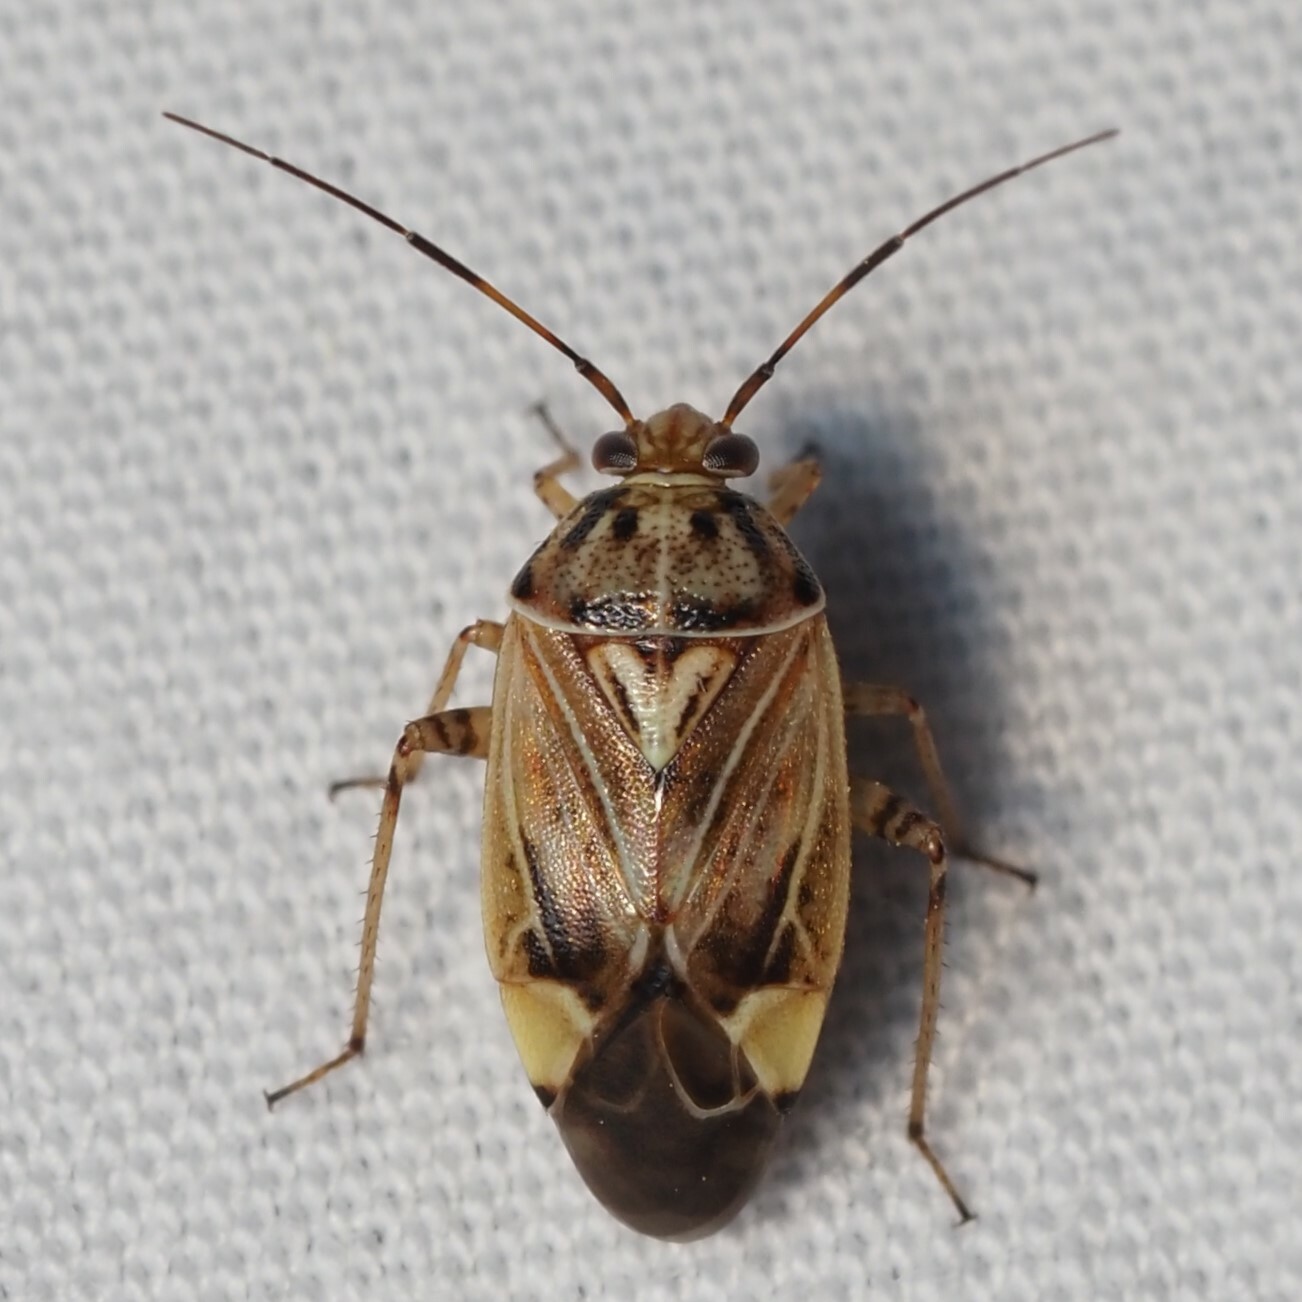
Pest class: lygus_bug